K. V. Iyer

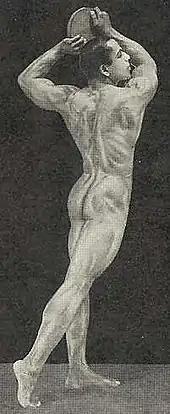
K. V. Iyer posing with a discus

Kolar Venkatesh Iyer, known as K. V. Iyer (1897-1980) was a gymnast, bodybuilder, proponent of Indian physical culture, and author of books including the 1930 "Muscle Cult: A Pro-Em for My System". He contributed to the development of modern yoga as a system of exercise.